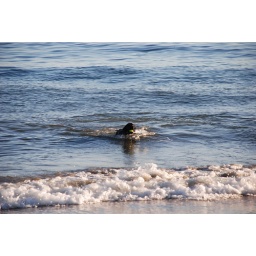
dog getting the ball in the ocean